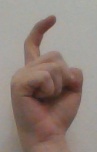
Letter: ra